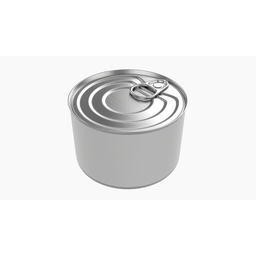
Label: metal